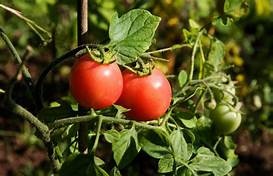
Label: tomato